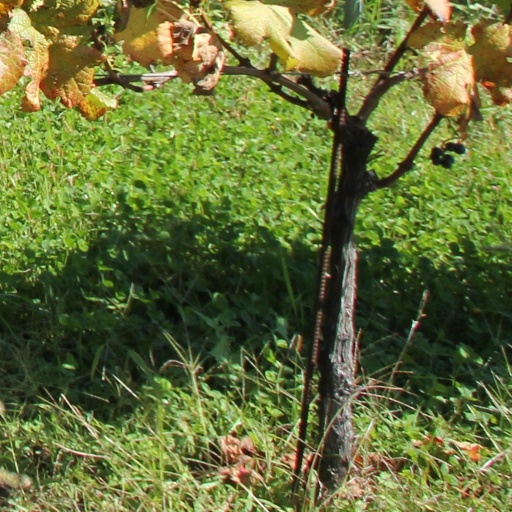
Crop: grape